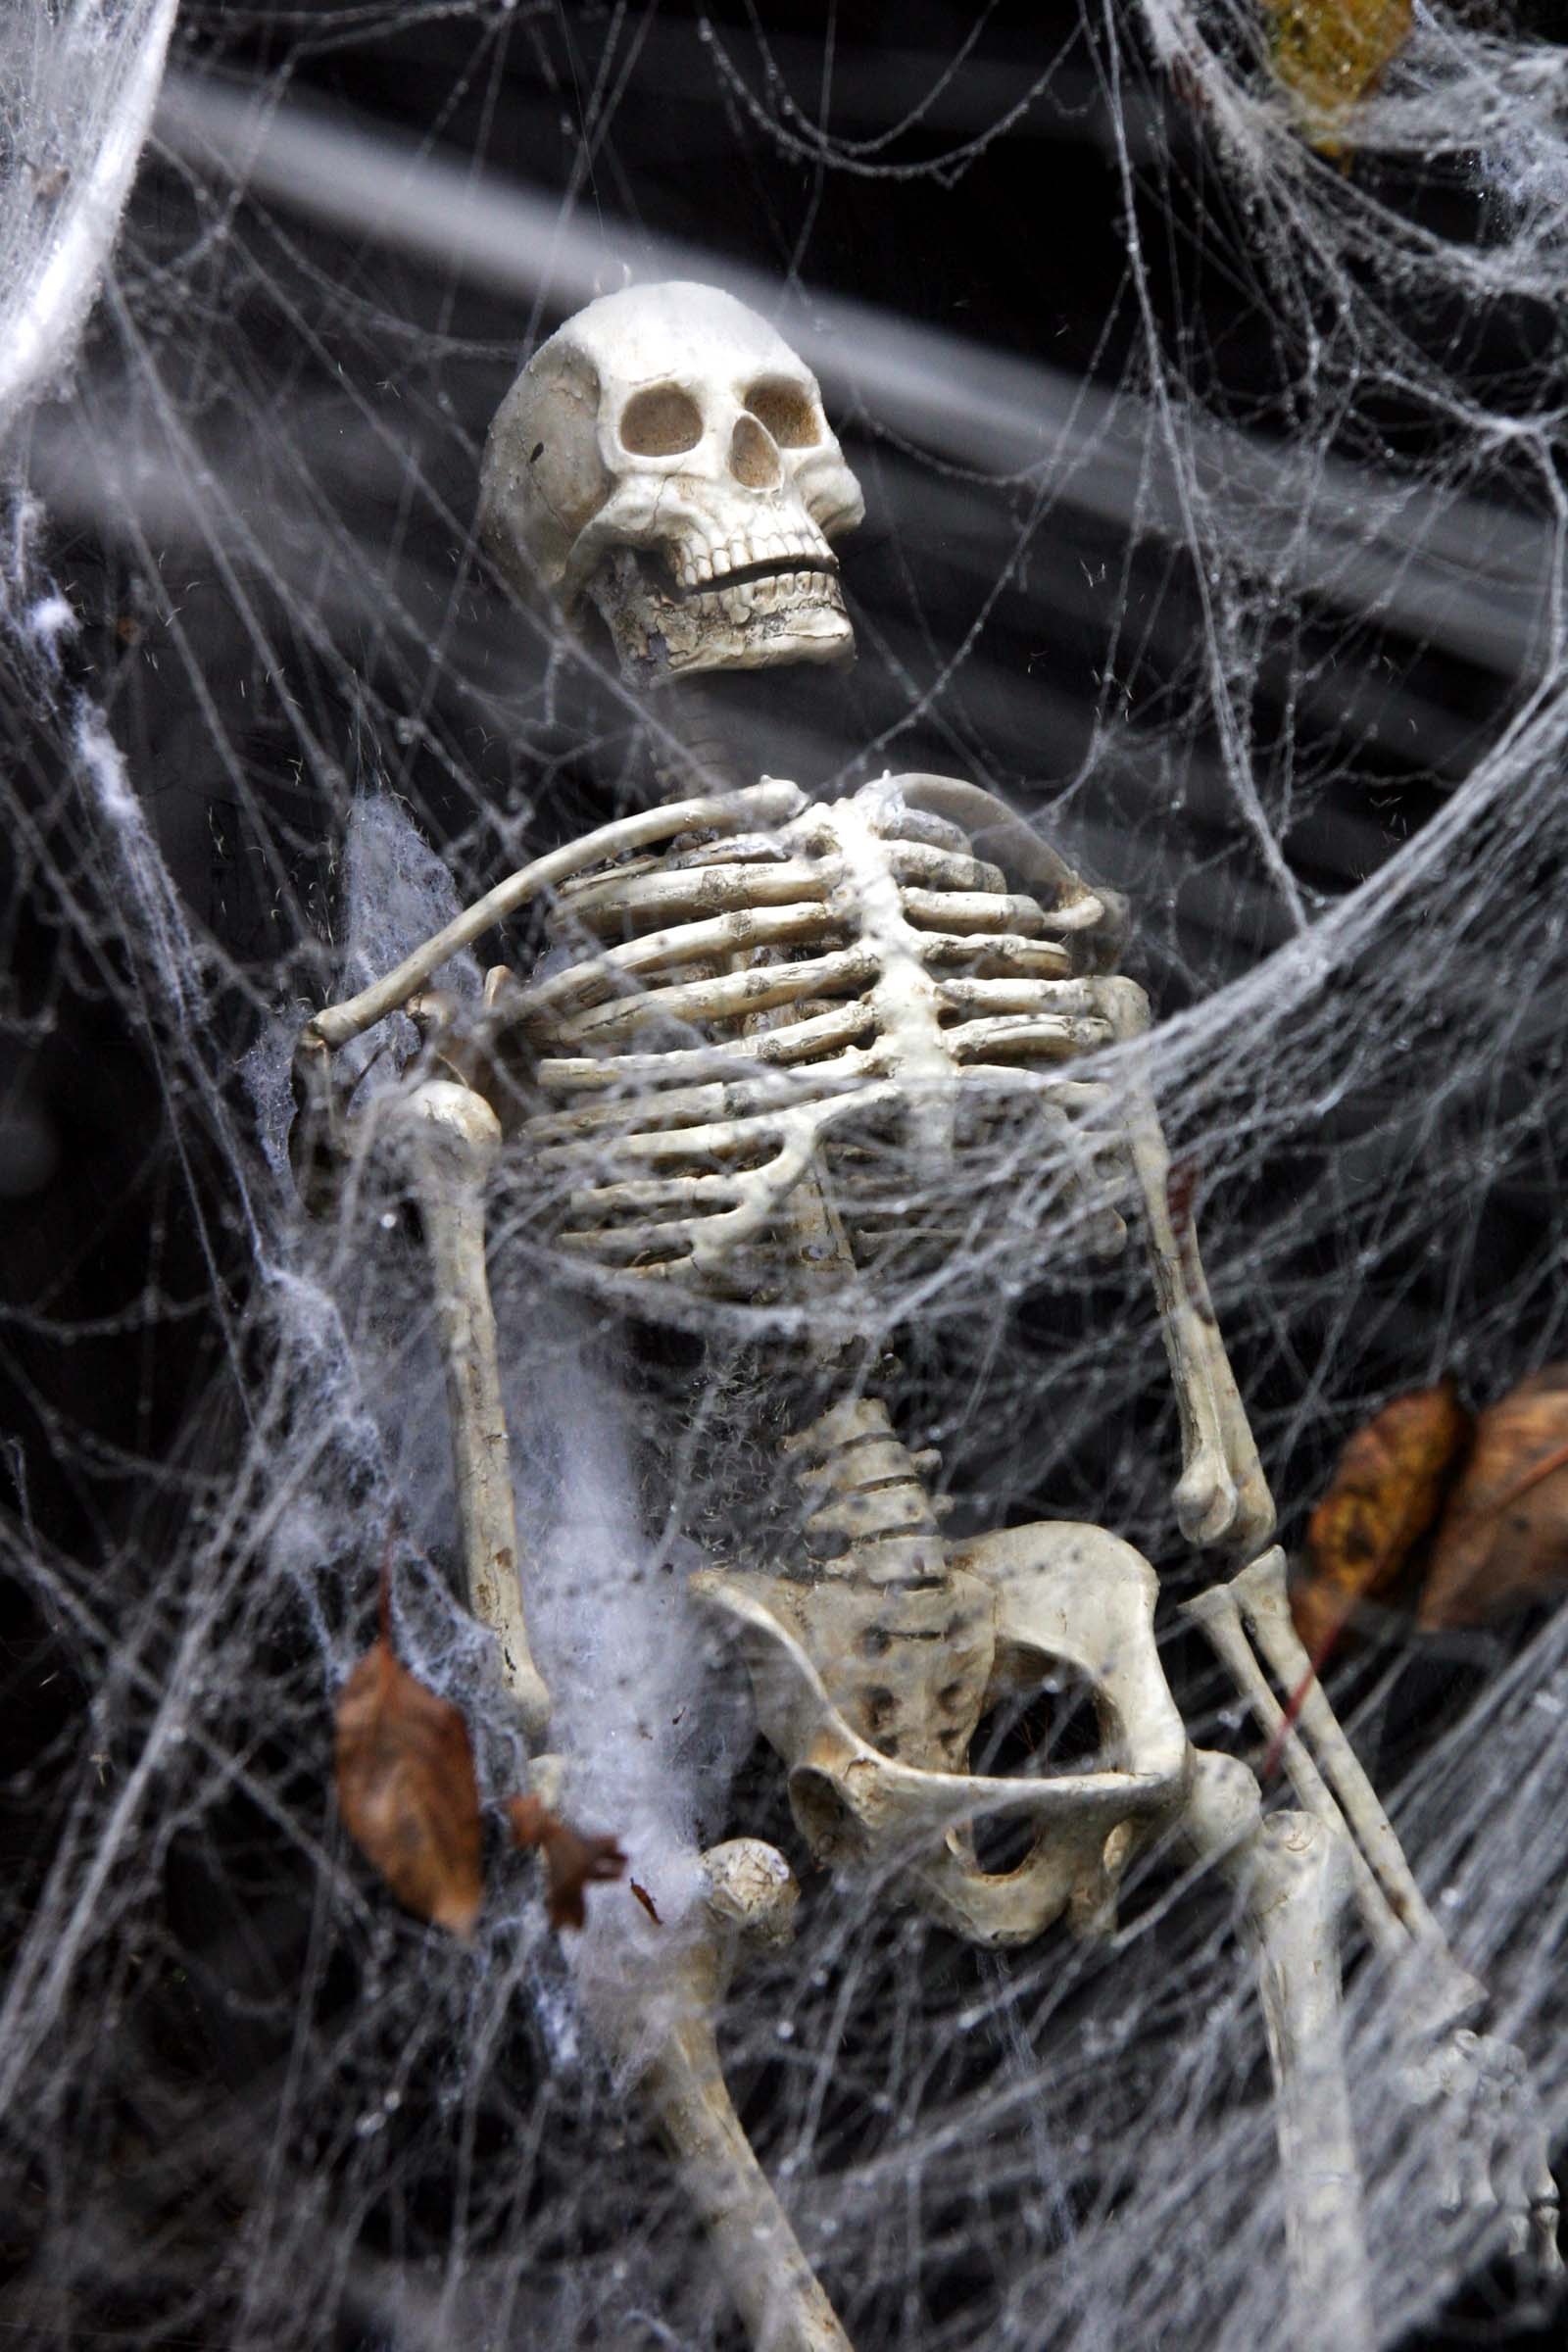
branch, celebration, halloween, death, skull, fauna, invertebrate, spider web, cobweb, spider, party, arachnid, bones, serious, macro photography